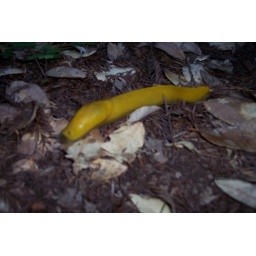
Banana slug on the forest floor above Palo Alto, CA